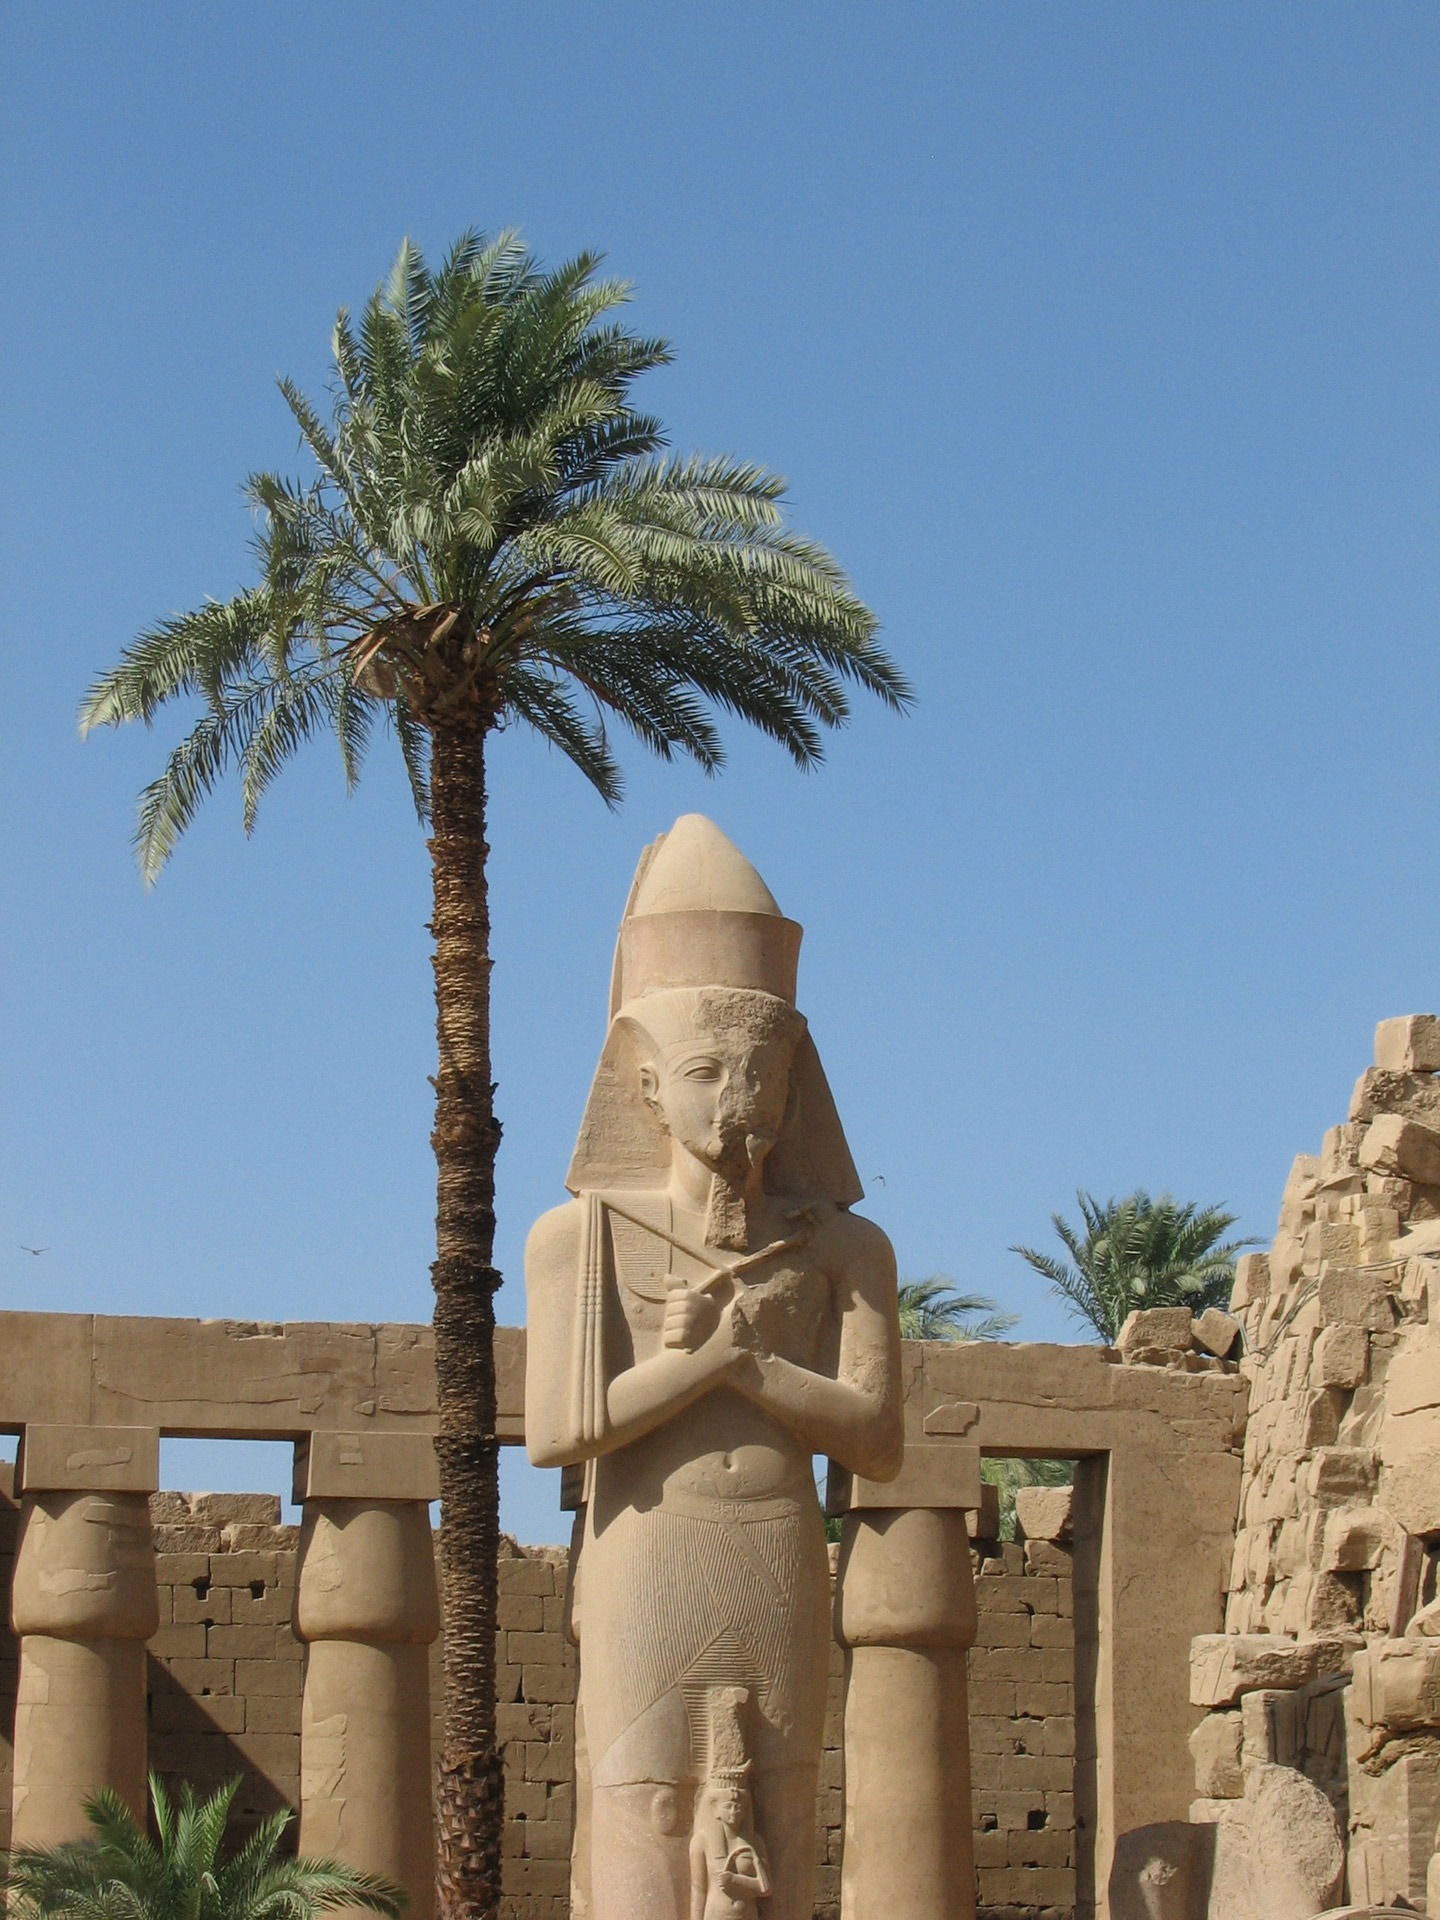
sun, palm tree, monument, column, egypt, luxor, karnak temple, archaeological site, historic site, hieroglyphics, ancient history, arecales